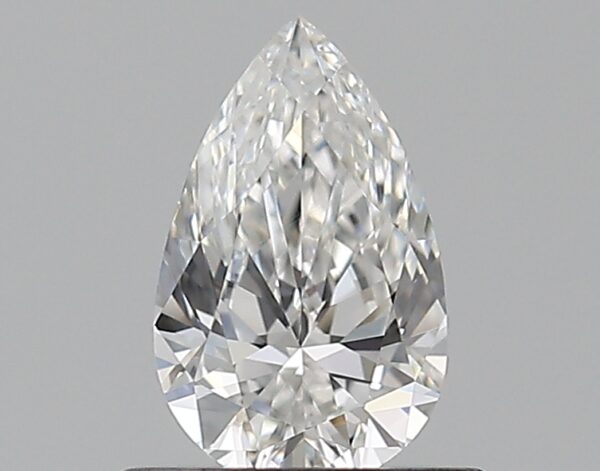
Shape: pear
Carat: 0.5
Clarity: VS2
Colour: F
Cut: EX
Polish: EX
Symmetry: VG
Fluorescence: F
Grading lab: GIA
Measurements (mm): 7.09 x 4.41 x 2.64